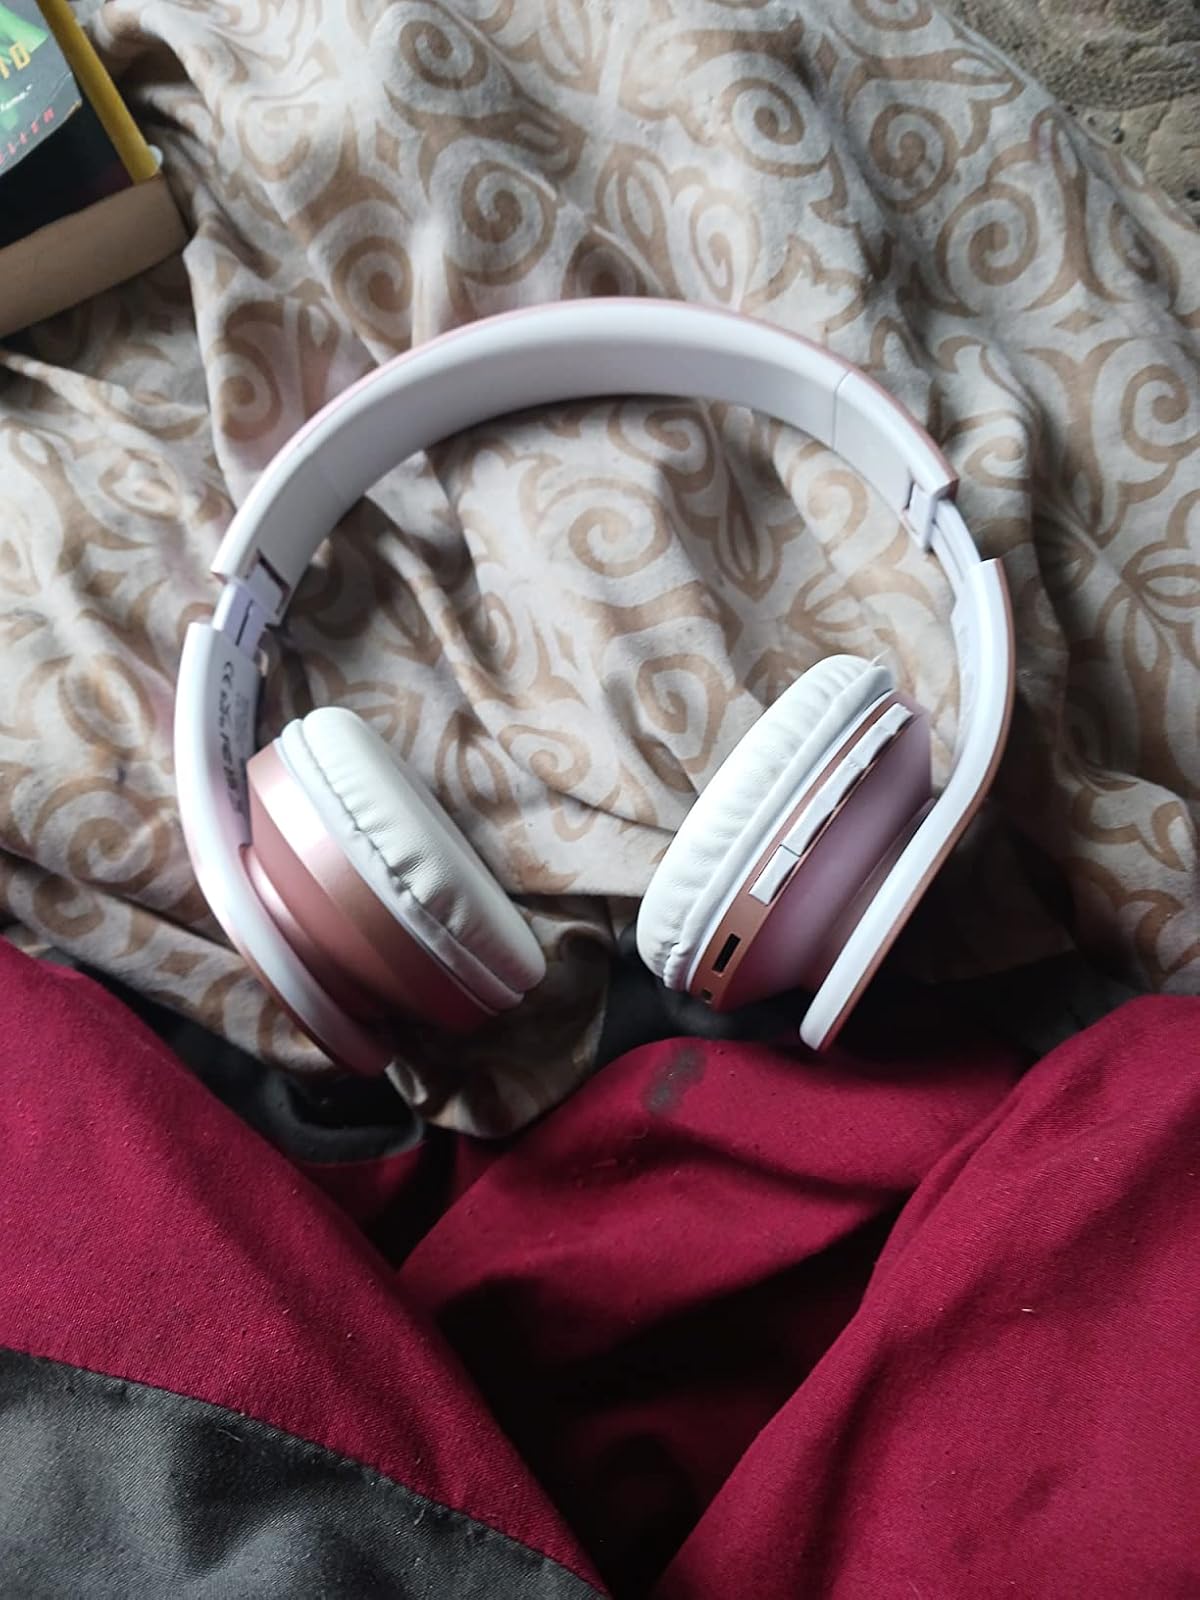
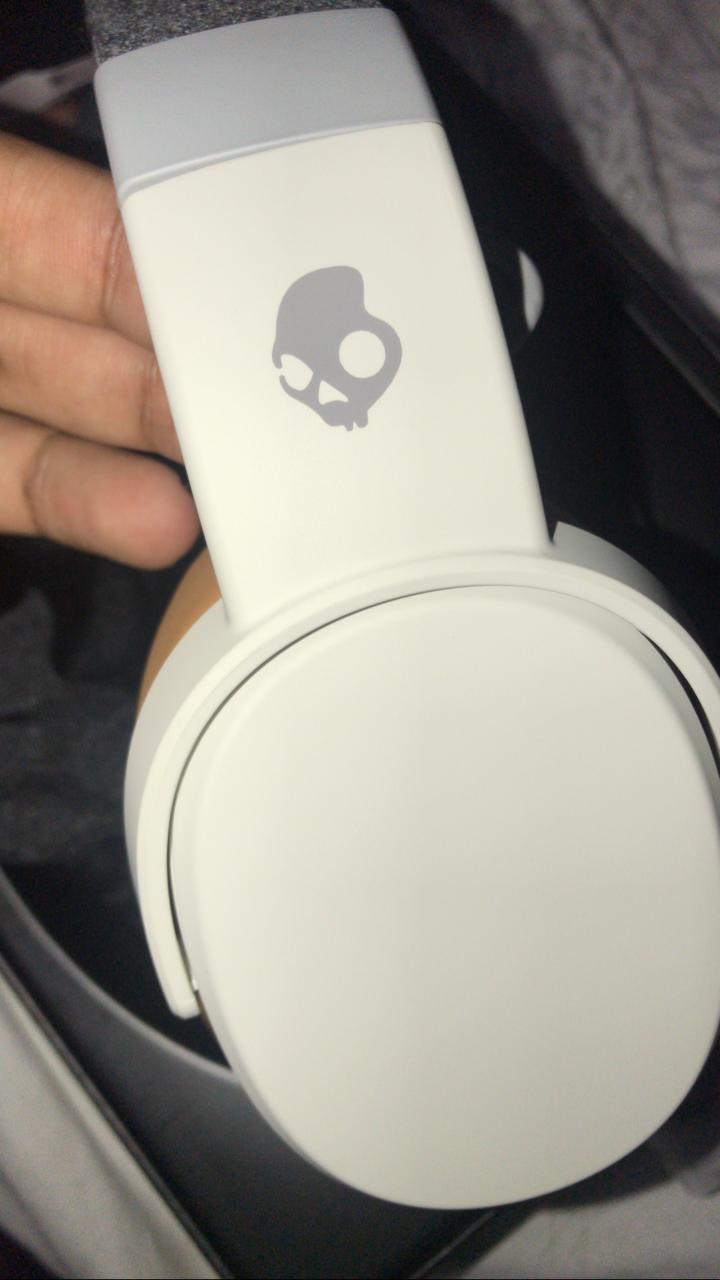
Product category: headphones
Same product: no